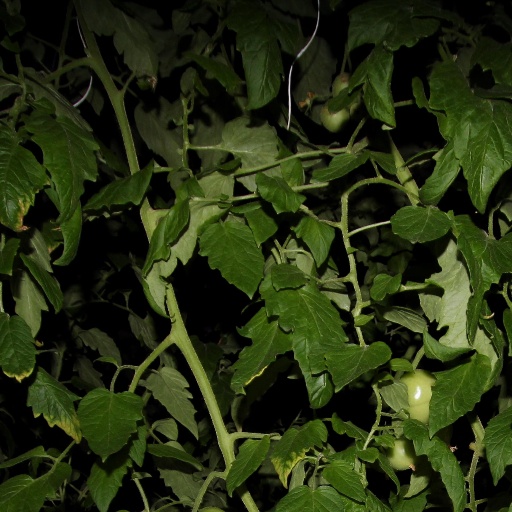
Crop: tomato